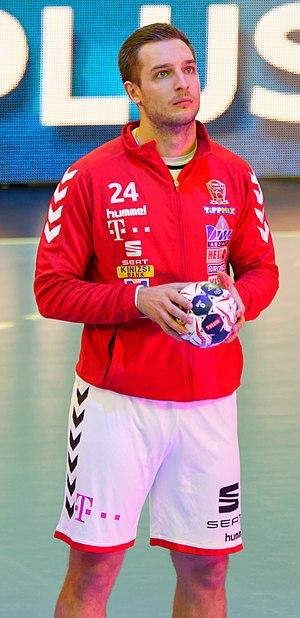
Rencontre de phase de groupe de la ligue des champions 2017/18 entre le PSG et Veszprem. A Coubertin, le 12 novembre 2017. http://www.eurohandball.com/ec/cl/men/2017-18/match/2/085
Gašper Marguč, né le 20 août 1990 à Celje, est un handballeur international slovène. Il évolue au poste d'ailier droit en équipe nationale slovène et au Veszprém KSE.